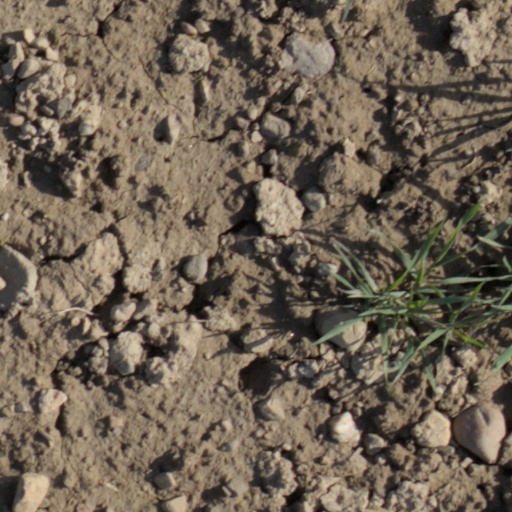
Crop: wheat